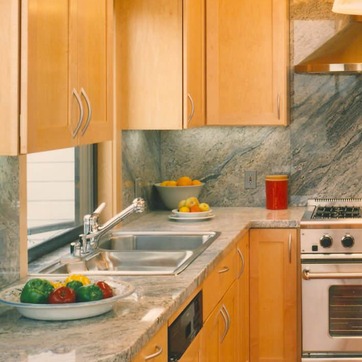
Material: food